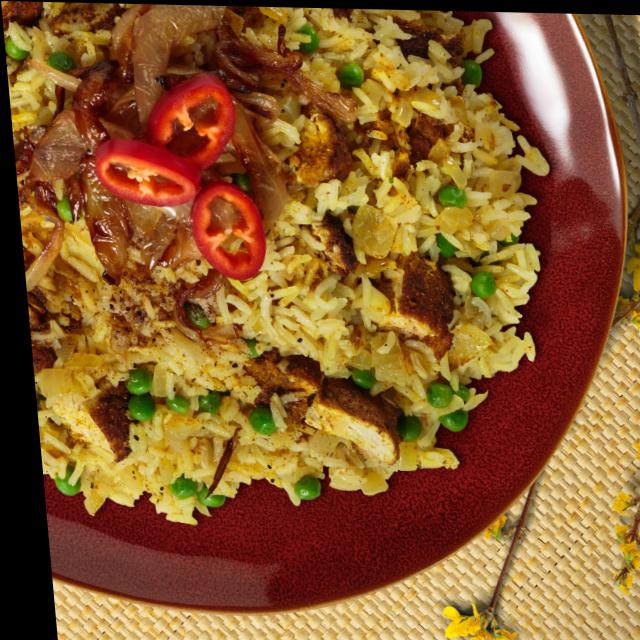
Dish: biryani